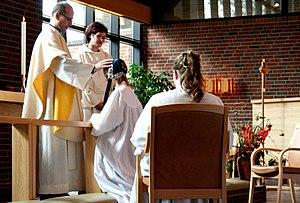
La couleur liturgique des vêtements liturgiques est un élément d'ordre symbolique employé dans le christianisme pour exprimer la signification spirituelle des rites et célébrations du temps liturgique. Le symbolisme de la couleur des ornements liturgiques paraît aujourd'hui plus stable que celui de la forme des vêtements sacerdotaux. L'un et l'autre ont néanmoins fait l'objet de nombreuses variations en fonction des cultures et des époques.